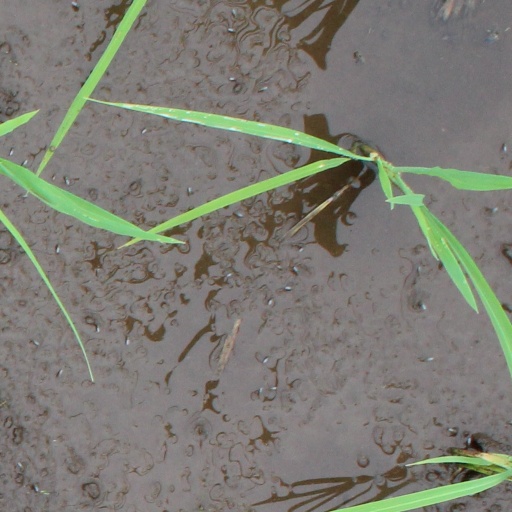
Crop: rice